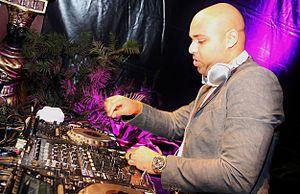
Sidney Samson, né le 2 octobre 1981 à Amsterdam, est un disc jockey et producteur de musique house néerlandais. Il est connu grâce à son titre Riverside, atteignant la 21ᵉ place des ventes dans le monde en 2009.